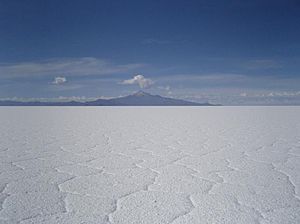
Star Wars: The Last Jedi / Produktion / Optagelser
Saltsletten Salar de Uyuni i Bolivia gjorde det ud for planeten Crait.
Star Wars: The Last Jedi er en amerikansk science fiction-film fra 2017, der er skrevet og instrueret af Rian Johnson. Filmen er den ottende spillefilm i Star Wars-sagaen og den anden i den tredje Star Wars-trilogi efter Star Wars: The Force Awakens fra 2015. Filmen er produceret af Lucasfilm og distribueres af Walt Disney Studios Motion Pictures. Rollelisten tæller blandt andet Mark Hamill, Carrie Fisher, Adam Driver, Daisy Ridley, John Boyega, Oscar Isaac, Lupita Nyong'o, Domhnall Gleeson, Anthony Daniels, Gwendoline Christie, Andy Serkis, Benicio del Toro, Laura Dern og Kelly Marie Tran.